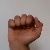
The image shows a hand gesture representing the letter 'A' in Indian Sign Language.